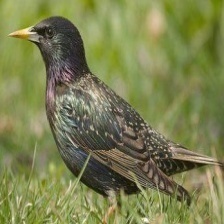
Species: COMMON STARLING
Scientific name: STURNUS VULGARIS